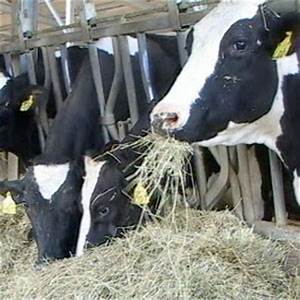
Label: cow